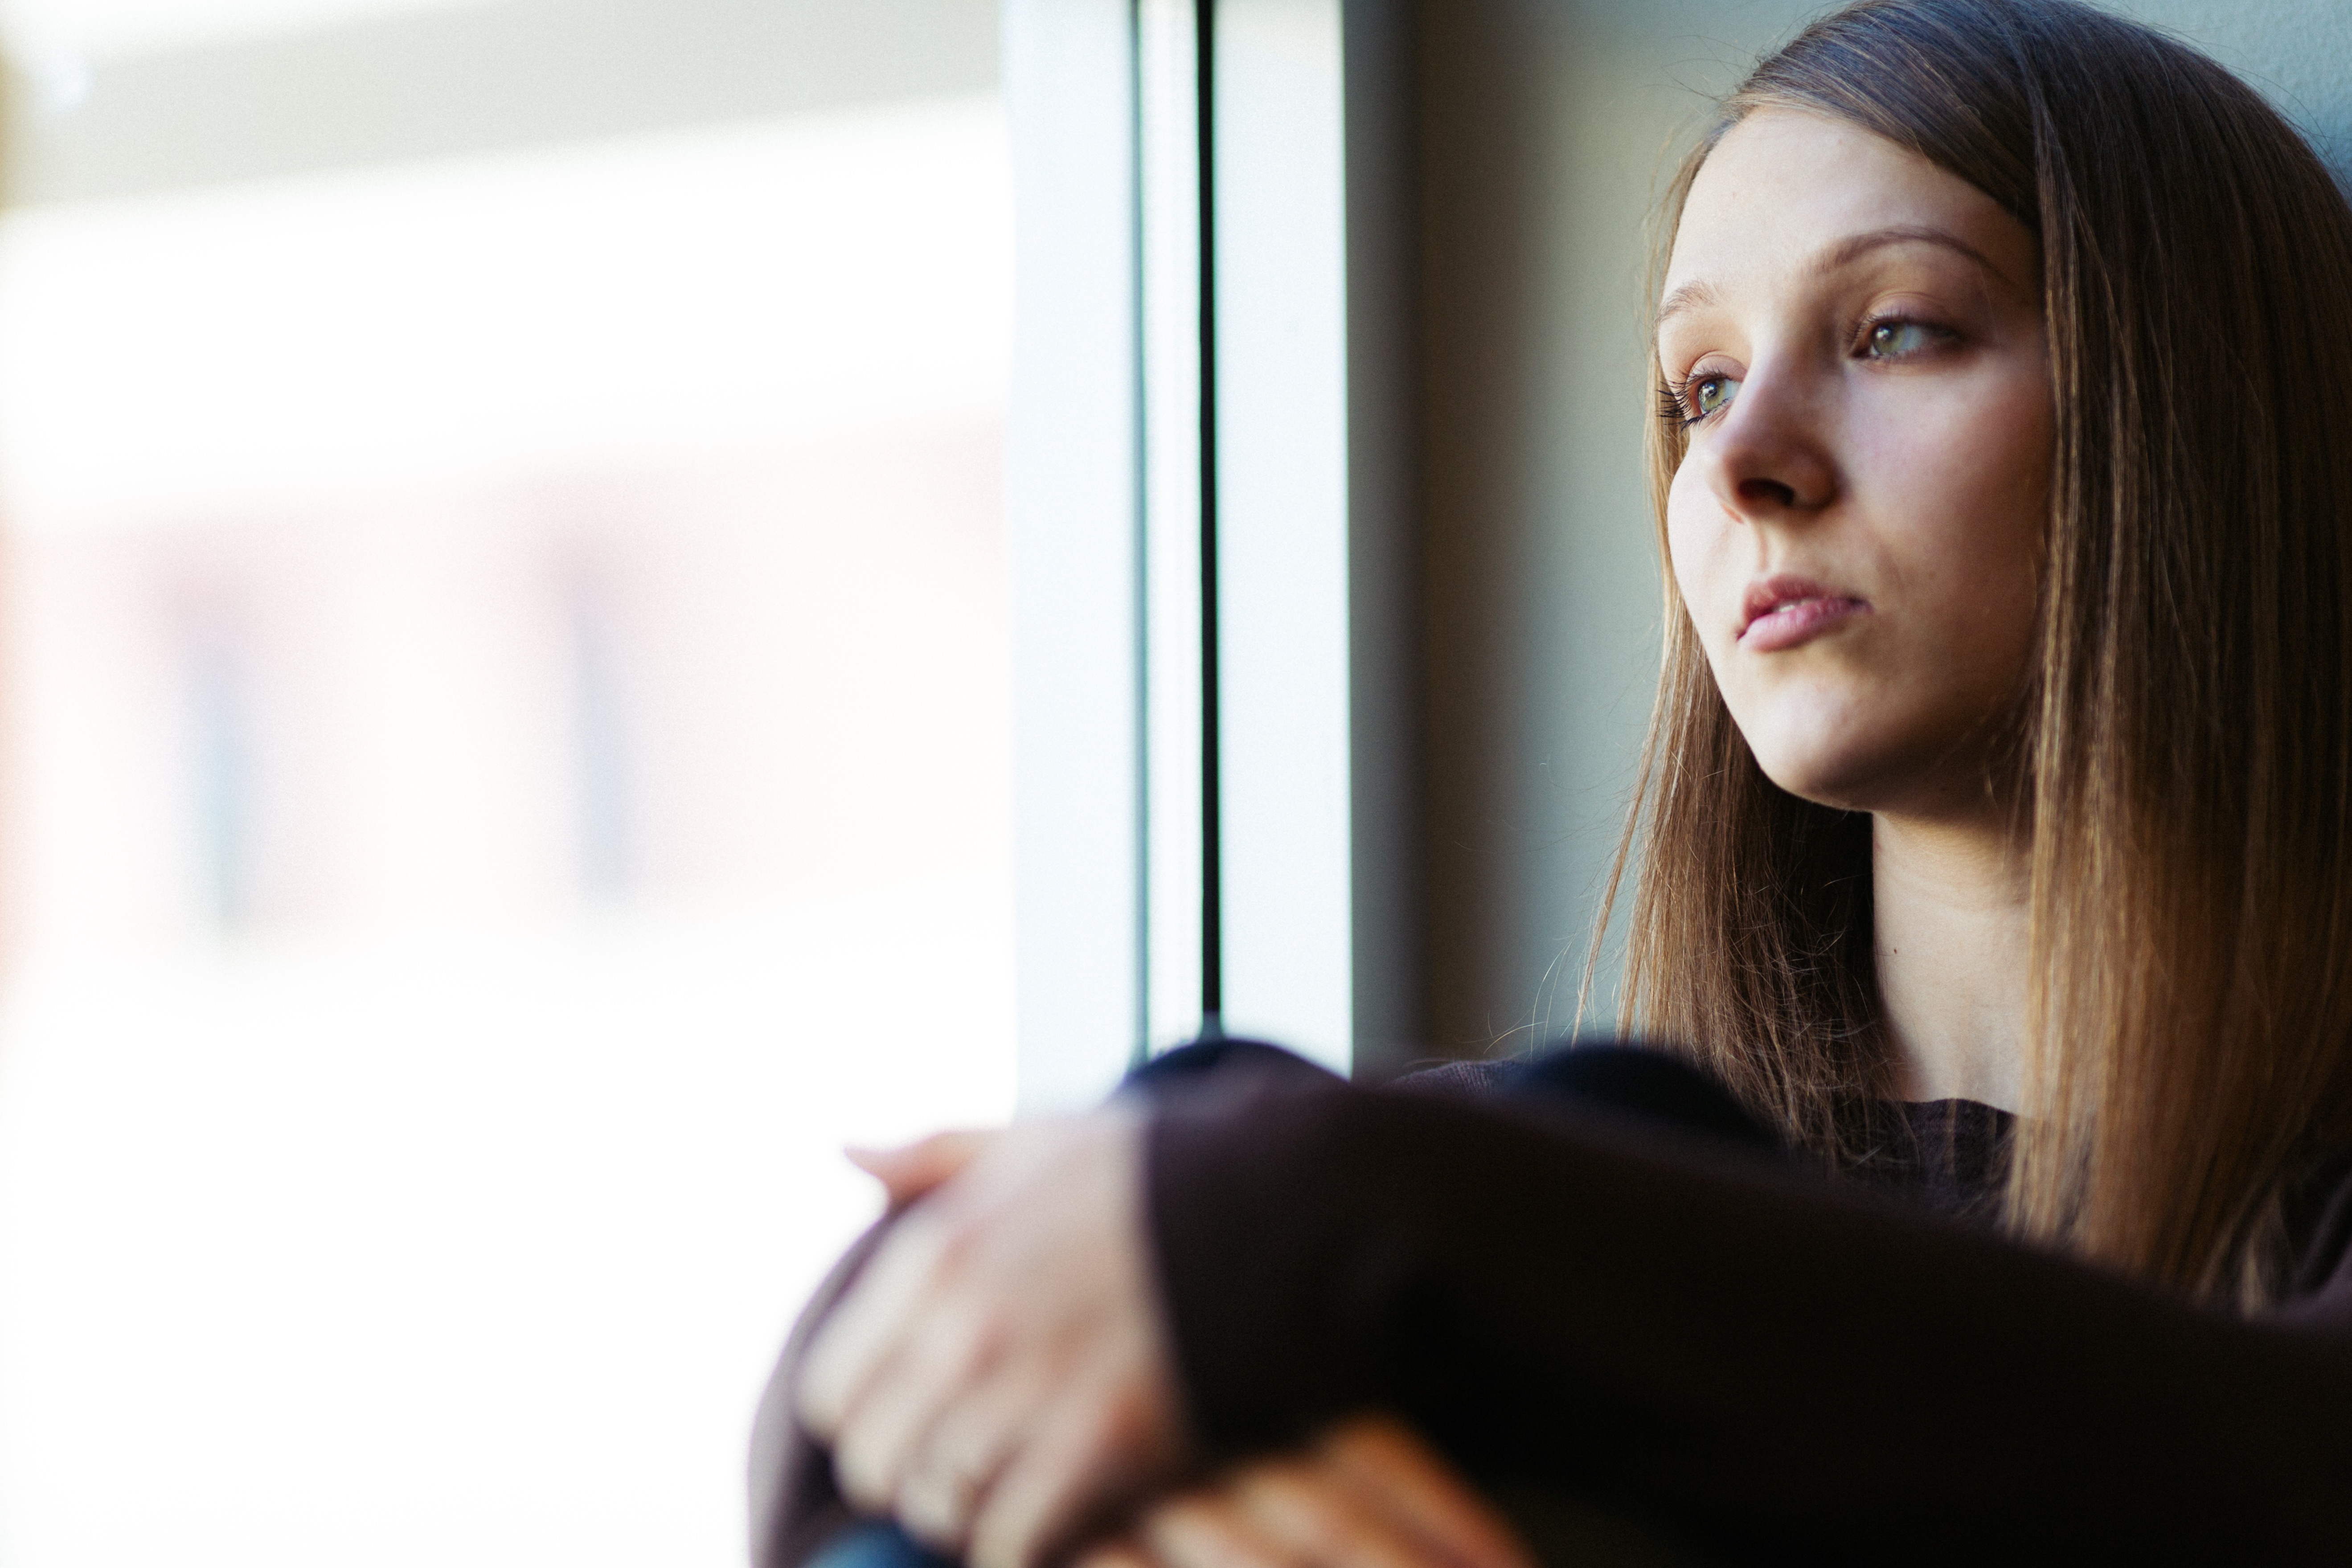
writing, hand, person, girl, woman, window, portrait, conversation, beautiful